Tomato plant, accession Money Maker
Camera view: tilt-top (135 deg); turntable rotation: 30 degrees
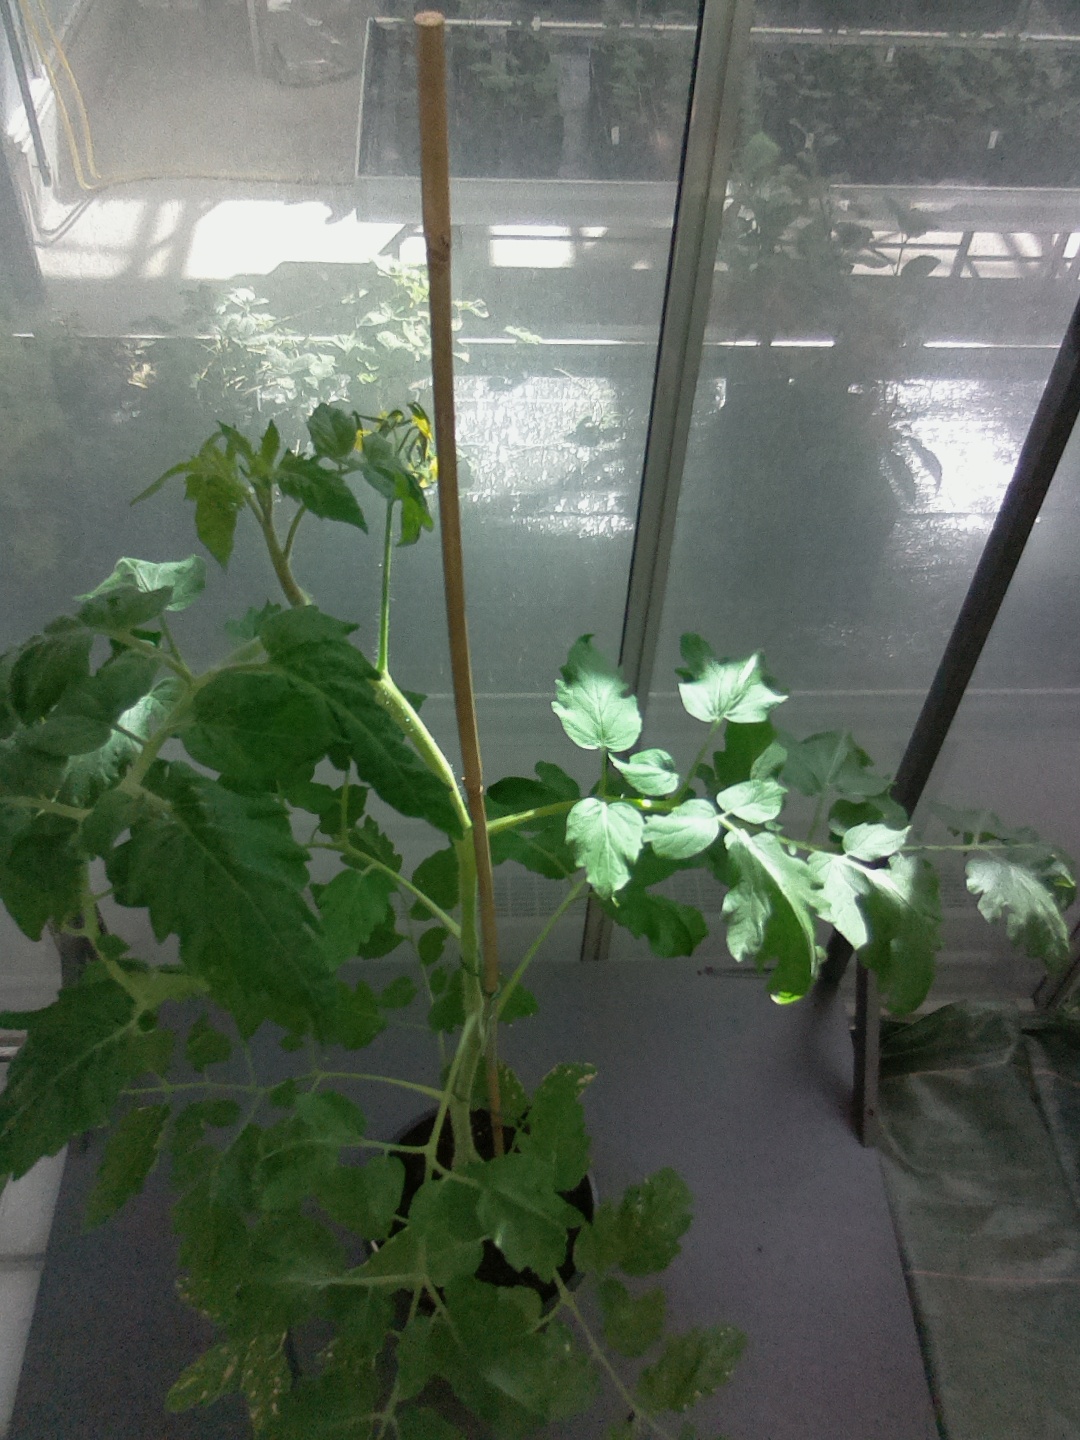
BBCH growth stage 63: 30%-40% of flowers open